Suzan Johnson Cook

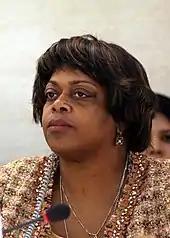
Johnson Cook in 2011

After college, Johnson began a career in television, serving as a producer for several news affiliates in Boston, Washington, and Miami before deciding to enter ministry. Johnson was ordained in 1982. She then went on to become the senior pastor at the Mariners Temple Baptist Church from 1983 to 1996.